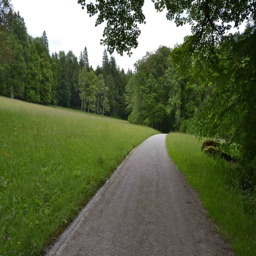
you can walk for quite a few kilometers in this park , through meadows and forests